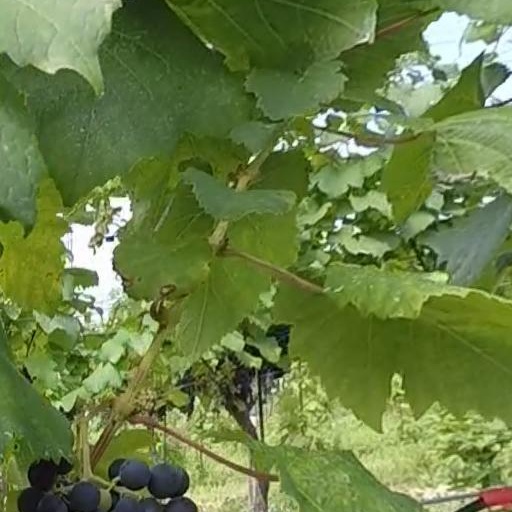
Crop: grape